January 2018 North American blizzard

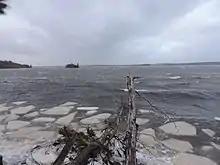
Waves breaking in Jeddore Harbour during the storm on January 5.

In New Jersey, many school closures took places ahead of the blizzard on January 3, especially towards the coastal areas of the state, due to expected snow totals of and gusty winds being predicted. Up to 3,000 flights in the state were cancelled, with Newark Liberty International Airport registering 817 such cancellations. Due to the storm, United Airlines waived airline fees for people wanting to reschedule their flights as a result. Governor Chris Christie later declared a state of emergency for Monmouth, Ocean and Cape May counties on January 4 as the storm worsened, and said all state offices would be closed, in addition to deploying hundreds of snow removal equipment to the hardest-hit counties. The state police reported dozens of crashes throughout the day and dozens of residential aid requests as well. As much as of snow fell in parts of New Jersey, with the largest totals closer to the coastline. Strong gusty winds also impacted the state.